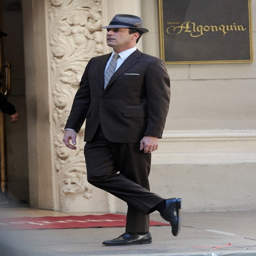
actor on the set of season